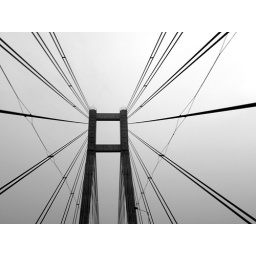
A bridge in Ninghe District (blind shot from the roof of the car).